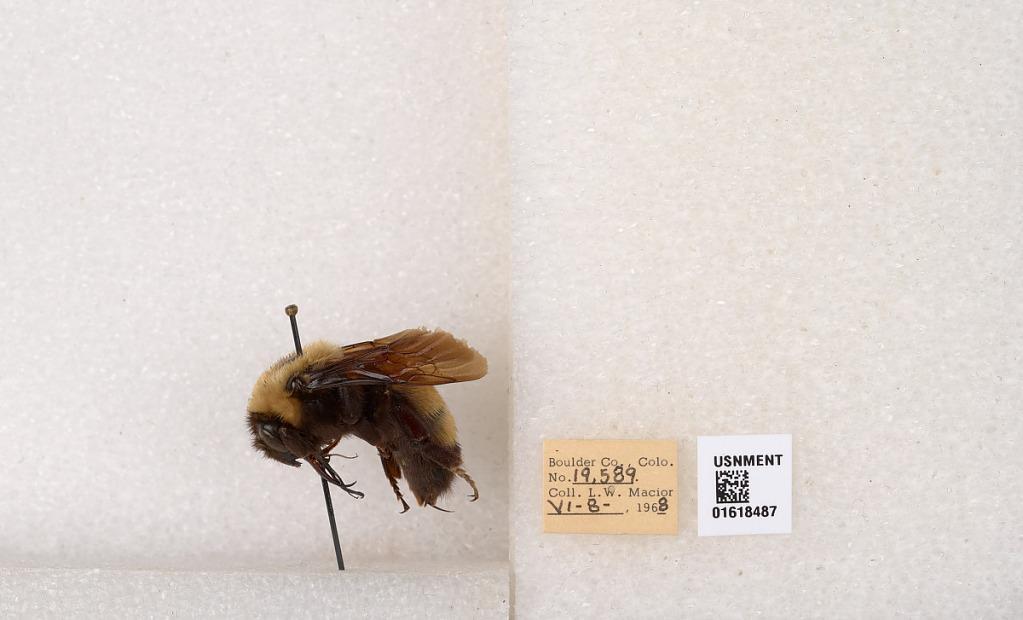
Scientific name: Bombus (Bombus) nevadensis Cresson
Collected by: L. Macior
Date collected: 1968-6-8
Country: United States
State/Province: Colorado
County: Boulder
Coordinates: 40.0925, -105.358